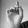
ASL letter: D